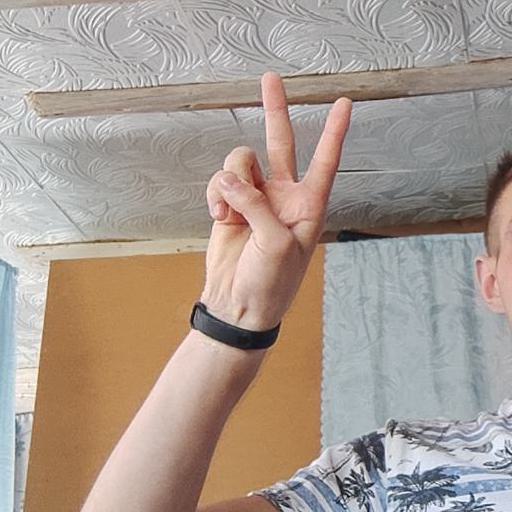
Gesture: peace